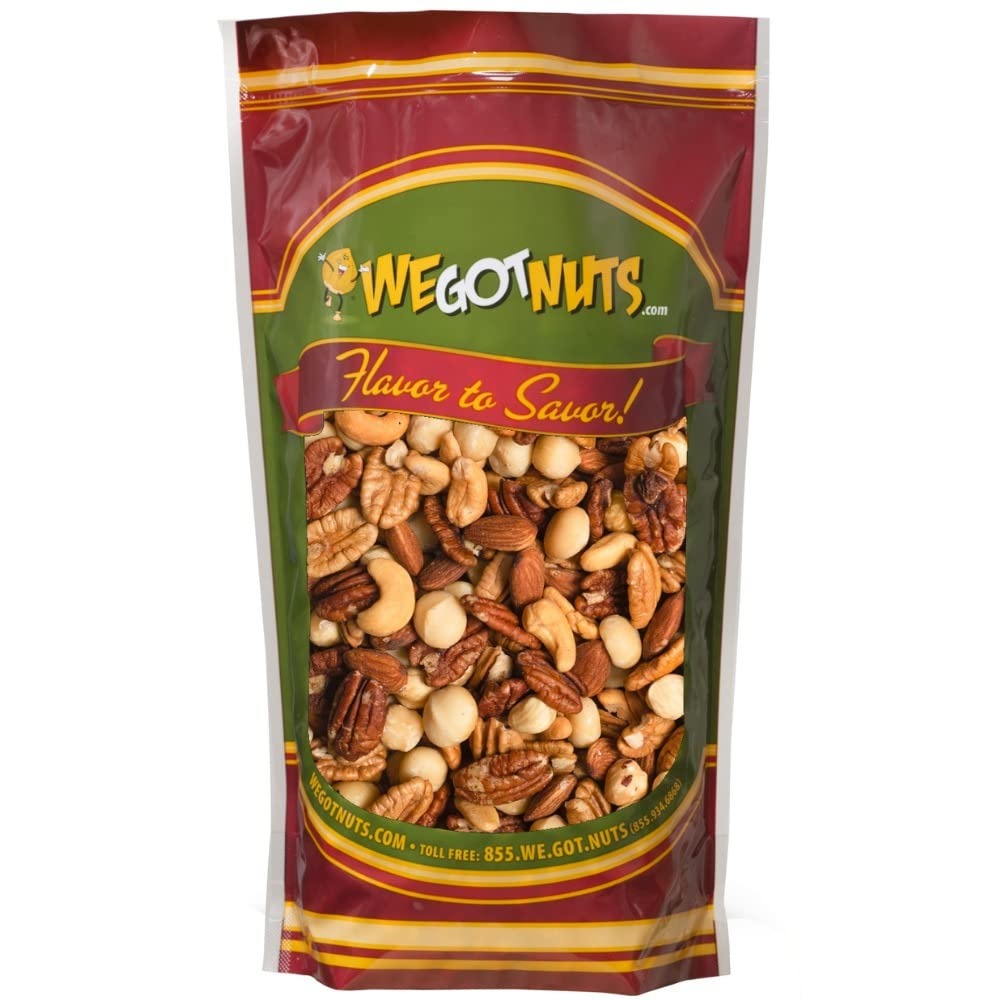
Item Name: Roasted Salted Mixed Nuts 3 Lbs, in Resealable Bag, We Got Nuts
Bullet Point 1: Featured with mixes of roasted salted almonds, cashews, hazelnuts, pecans,
Bullet Point 2: Roasted Salted Mixed Nuts, 3lbs
Bullet Point 3: Guaranteed Fresh and High Quanlity
Bullet Point 4: Healthy and Delicious Snack. Gourmet, Savory Flavor
Bullet Point 5: Sold under the Brand of We Got Nuts
Value: 48.0
Unit: Ounce

Price: 32.99